Suvalkija

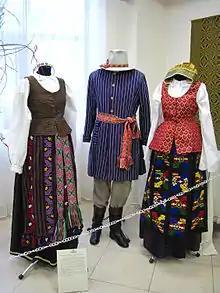
Examples of traditional clothing from Suvalkija

Traditional peasant clothing in Suvalkija, while consisting of the same basic items, can be clearly differentiated from clothing in other parts of Lithuania. Because the region was relatively wealthier, the clothes were richer in color, decoration, and ornament. They were also made of better and more expensive materials, including brocade, silk, wool, and damask. Regional differences existed even within Suvalkija. Kapsai women wore long, wide dress garments with large designs of stars and tulips, semidark in color and partially striped. The Zanavykai costume is one of the most decorative in design, color and style.